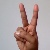
The image shows a hand gesture representing the letter 'V' in Indian Sign Language.